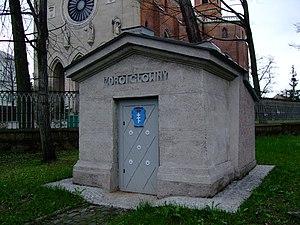
Krzeszowice est une ville située au Sud de la Pologne, dans la Voïvodie de Petite-Pologne. Elle a été connue internationalement depuis la fin du XVIIIᵉ siècle comme station thermale.